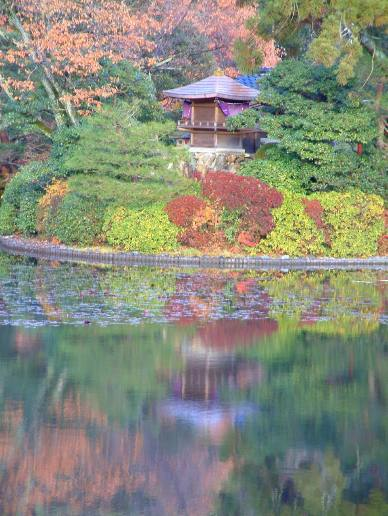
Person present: No